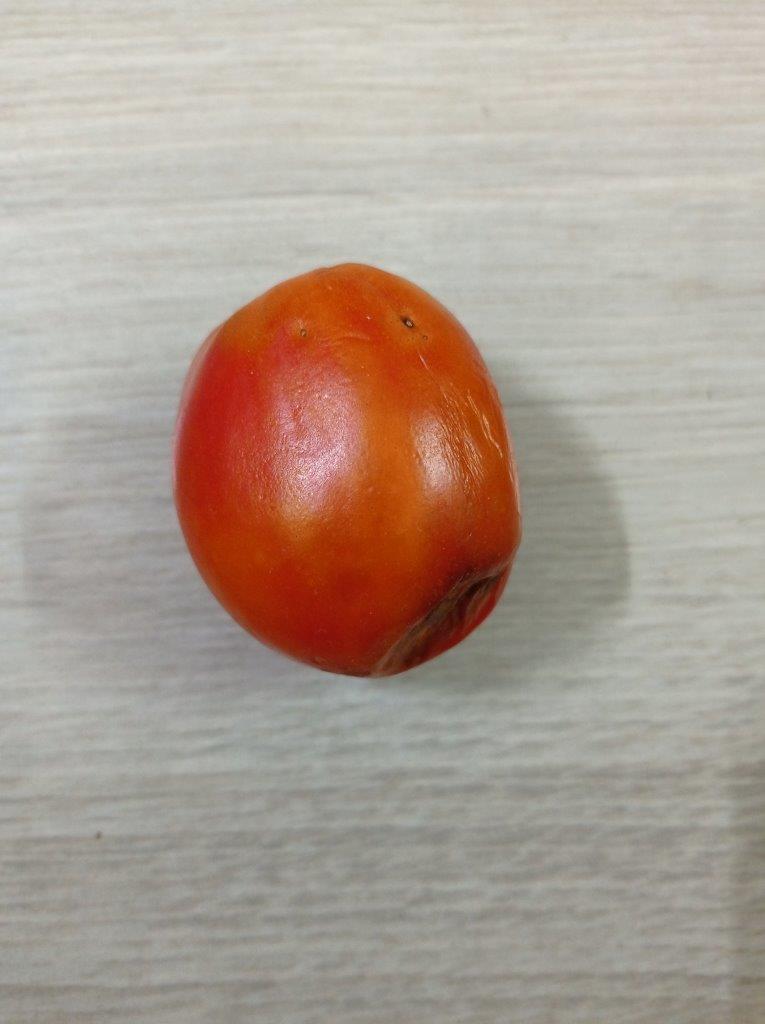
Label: Rotten